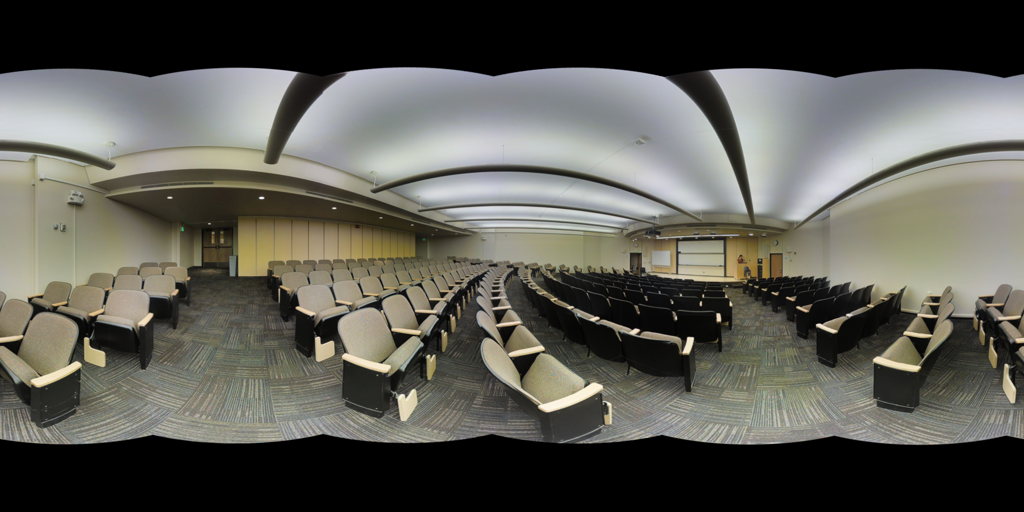
Referred object: a white board near the door on the platform

Referred object: turn slightly right to find the lectern and projection screen

Referred object: the seat opposite the lecturer's podium